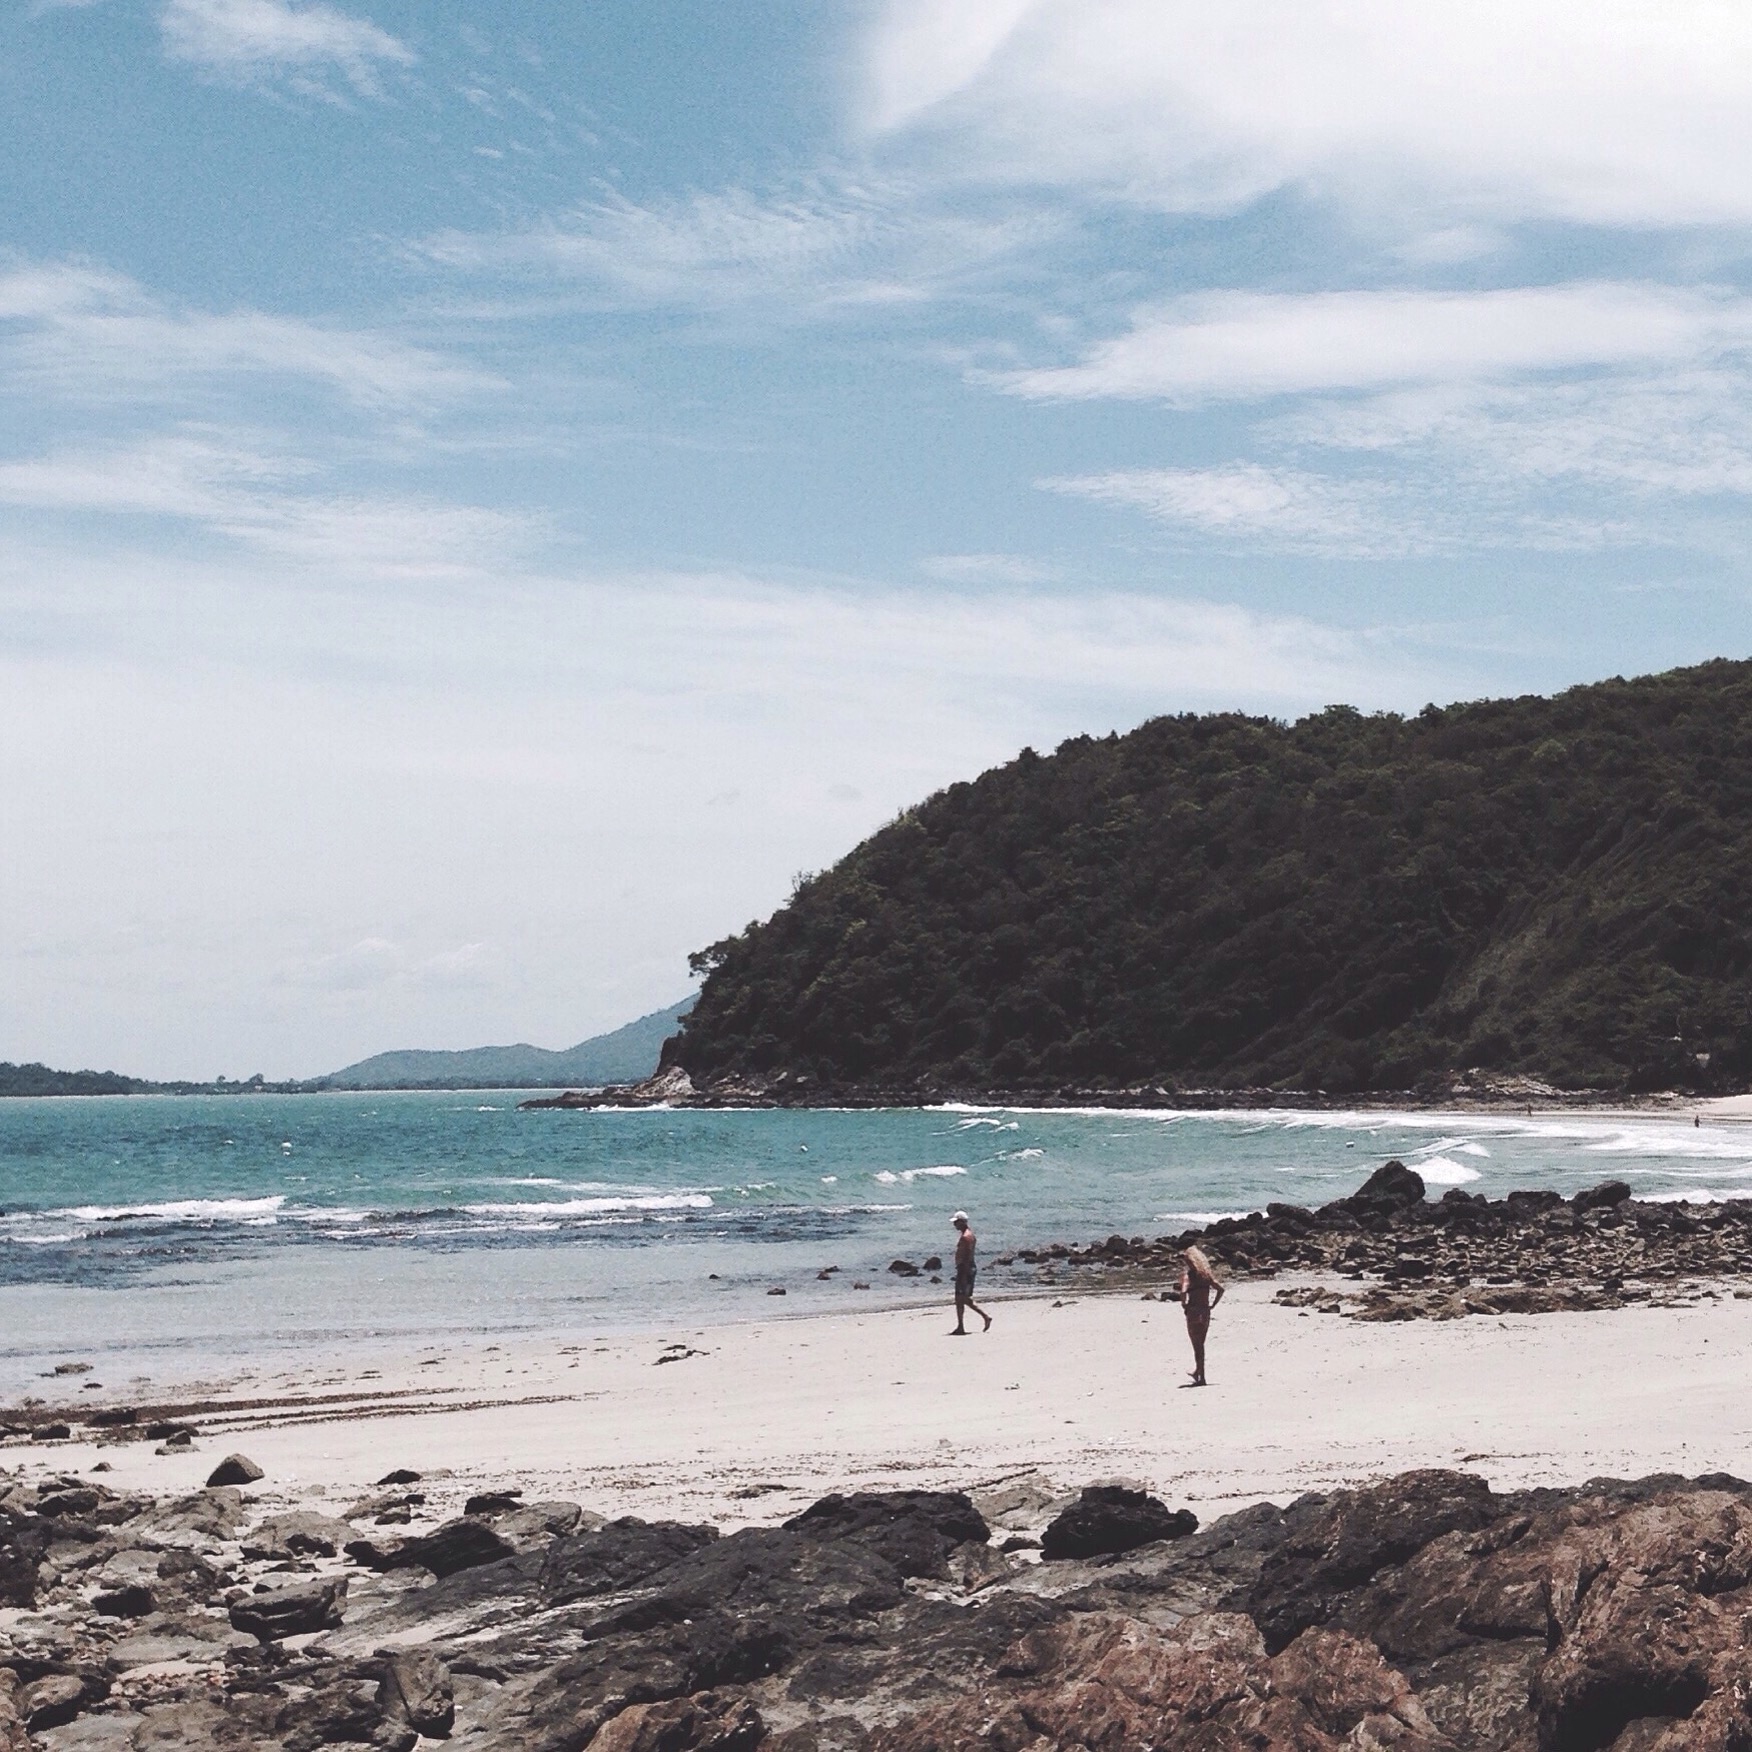
beach, sea, coast, sand, ocean, horizon, shore, wave, vacation, cove, bay, terrain, body of water, cape, wind wave